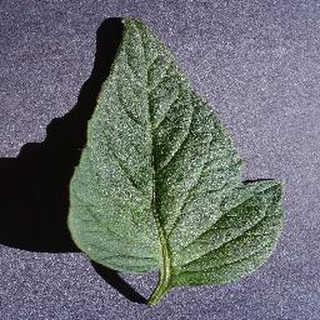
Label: healthy_tomato